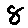
Label: 8